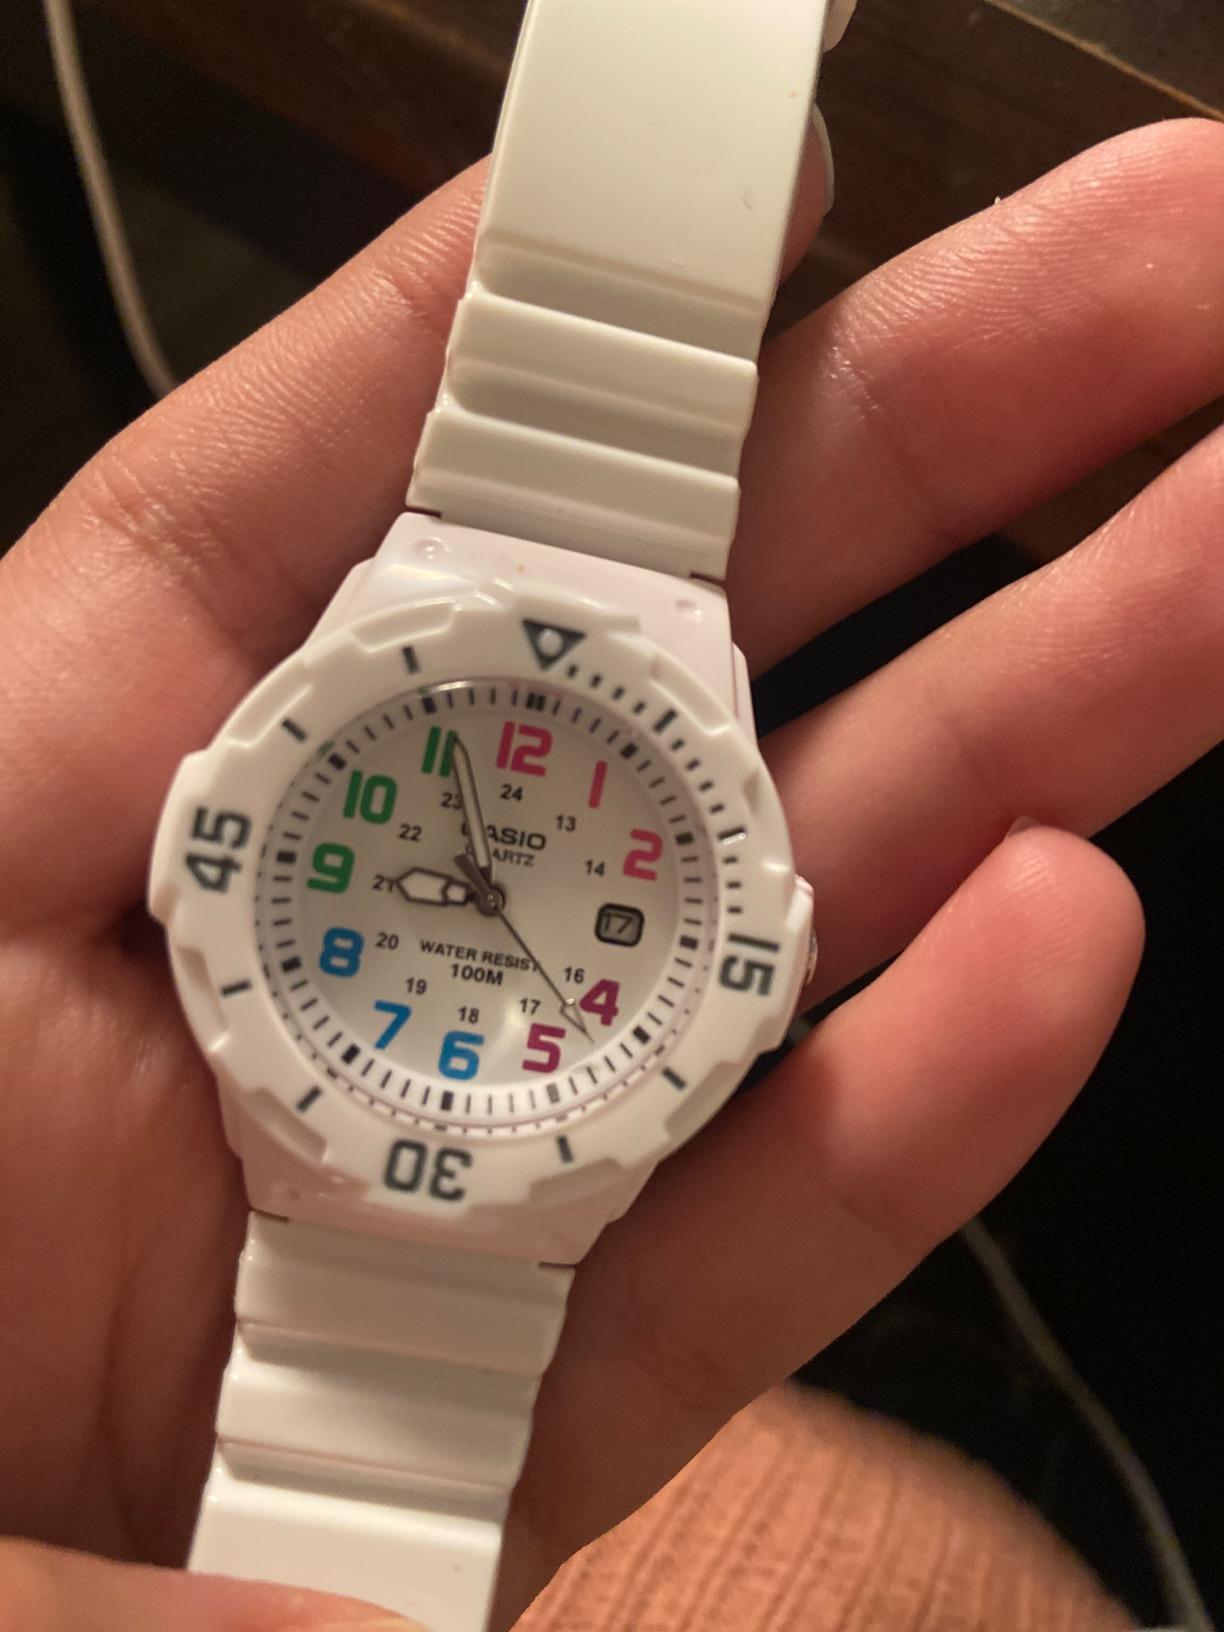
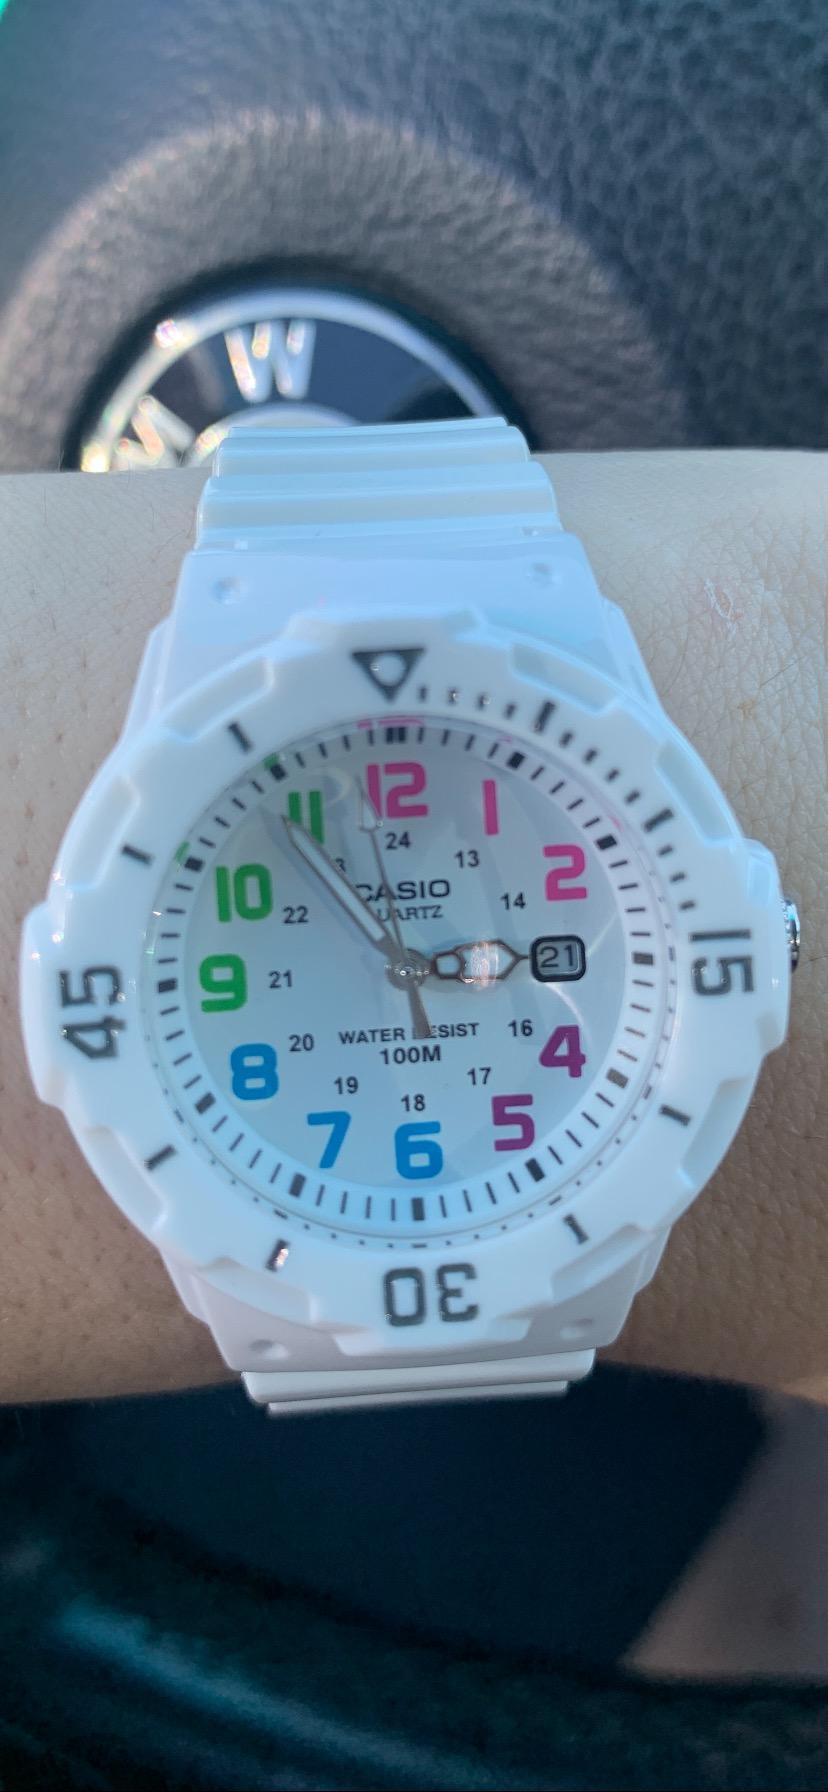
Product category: accessories_watch
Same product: yes